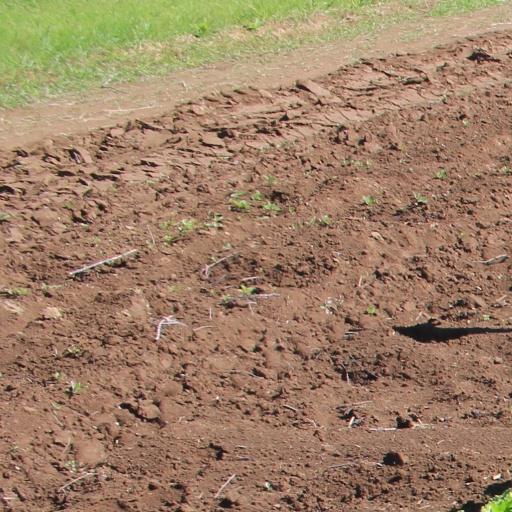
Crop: sugar beet